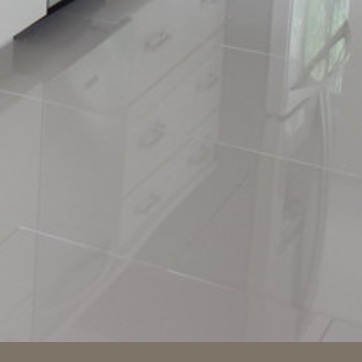
Material: tile